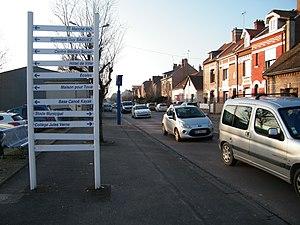
Rivery, Somme, fr, rue de Corbie
Rivery est une commune française située dans le département de la Somme en région Hauts-de-France.